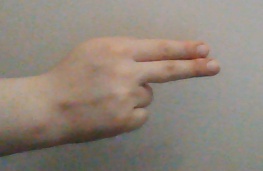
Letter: ain